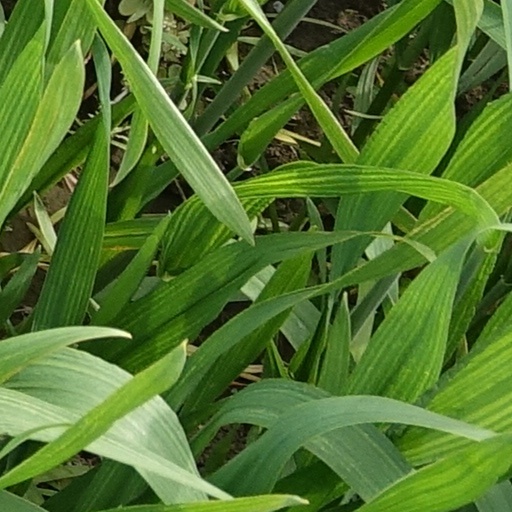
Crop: wheat